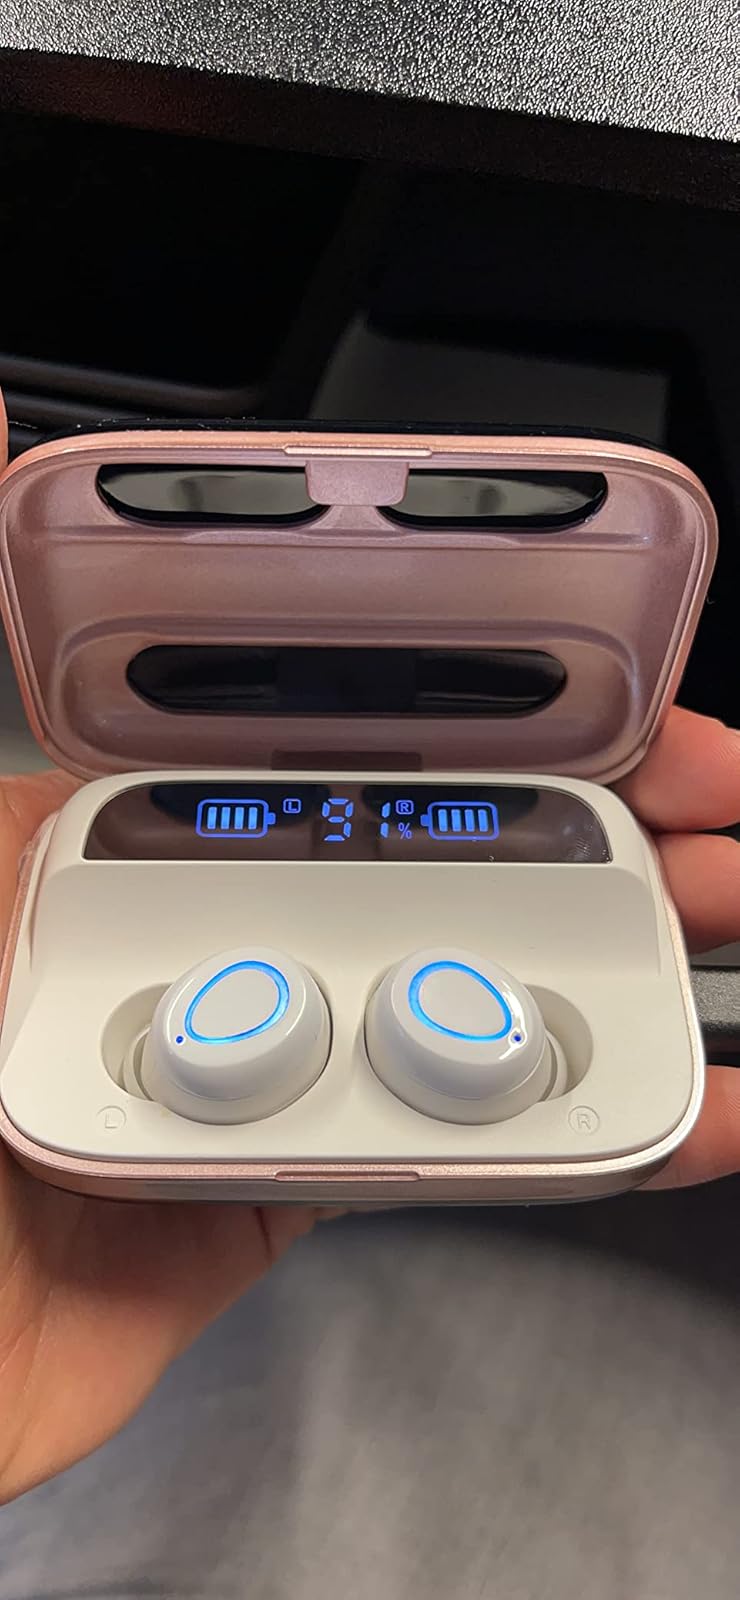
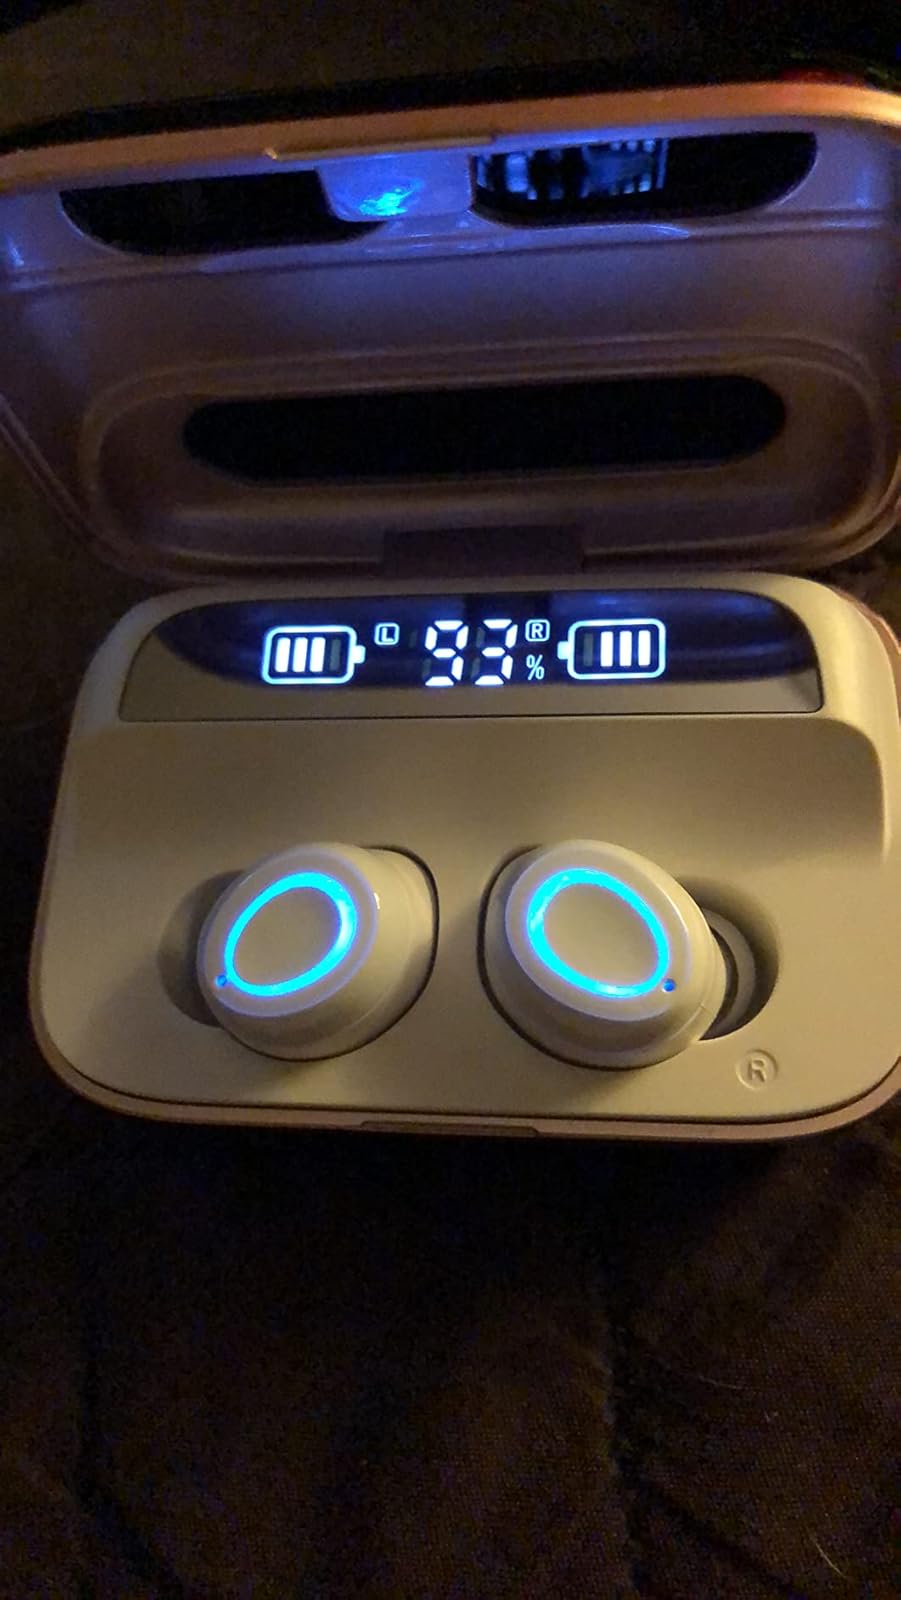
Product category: earbuds
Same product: yes